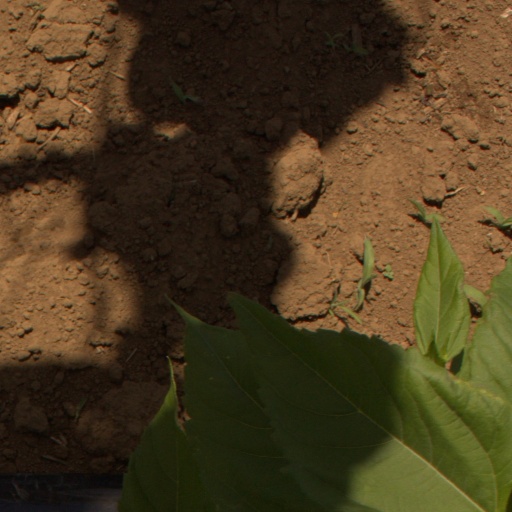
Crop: Jerusalem artichoke